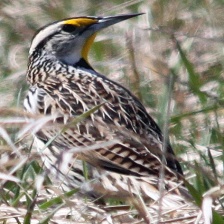
Species: EASTERN MEADOWLARK
Scientific name: STURNELLA MAGNA